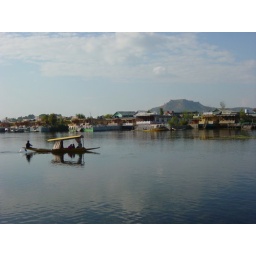
lake dal, our home in kashmir